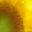
Label: sunflower